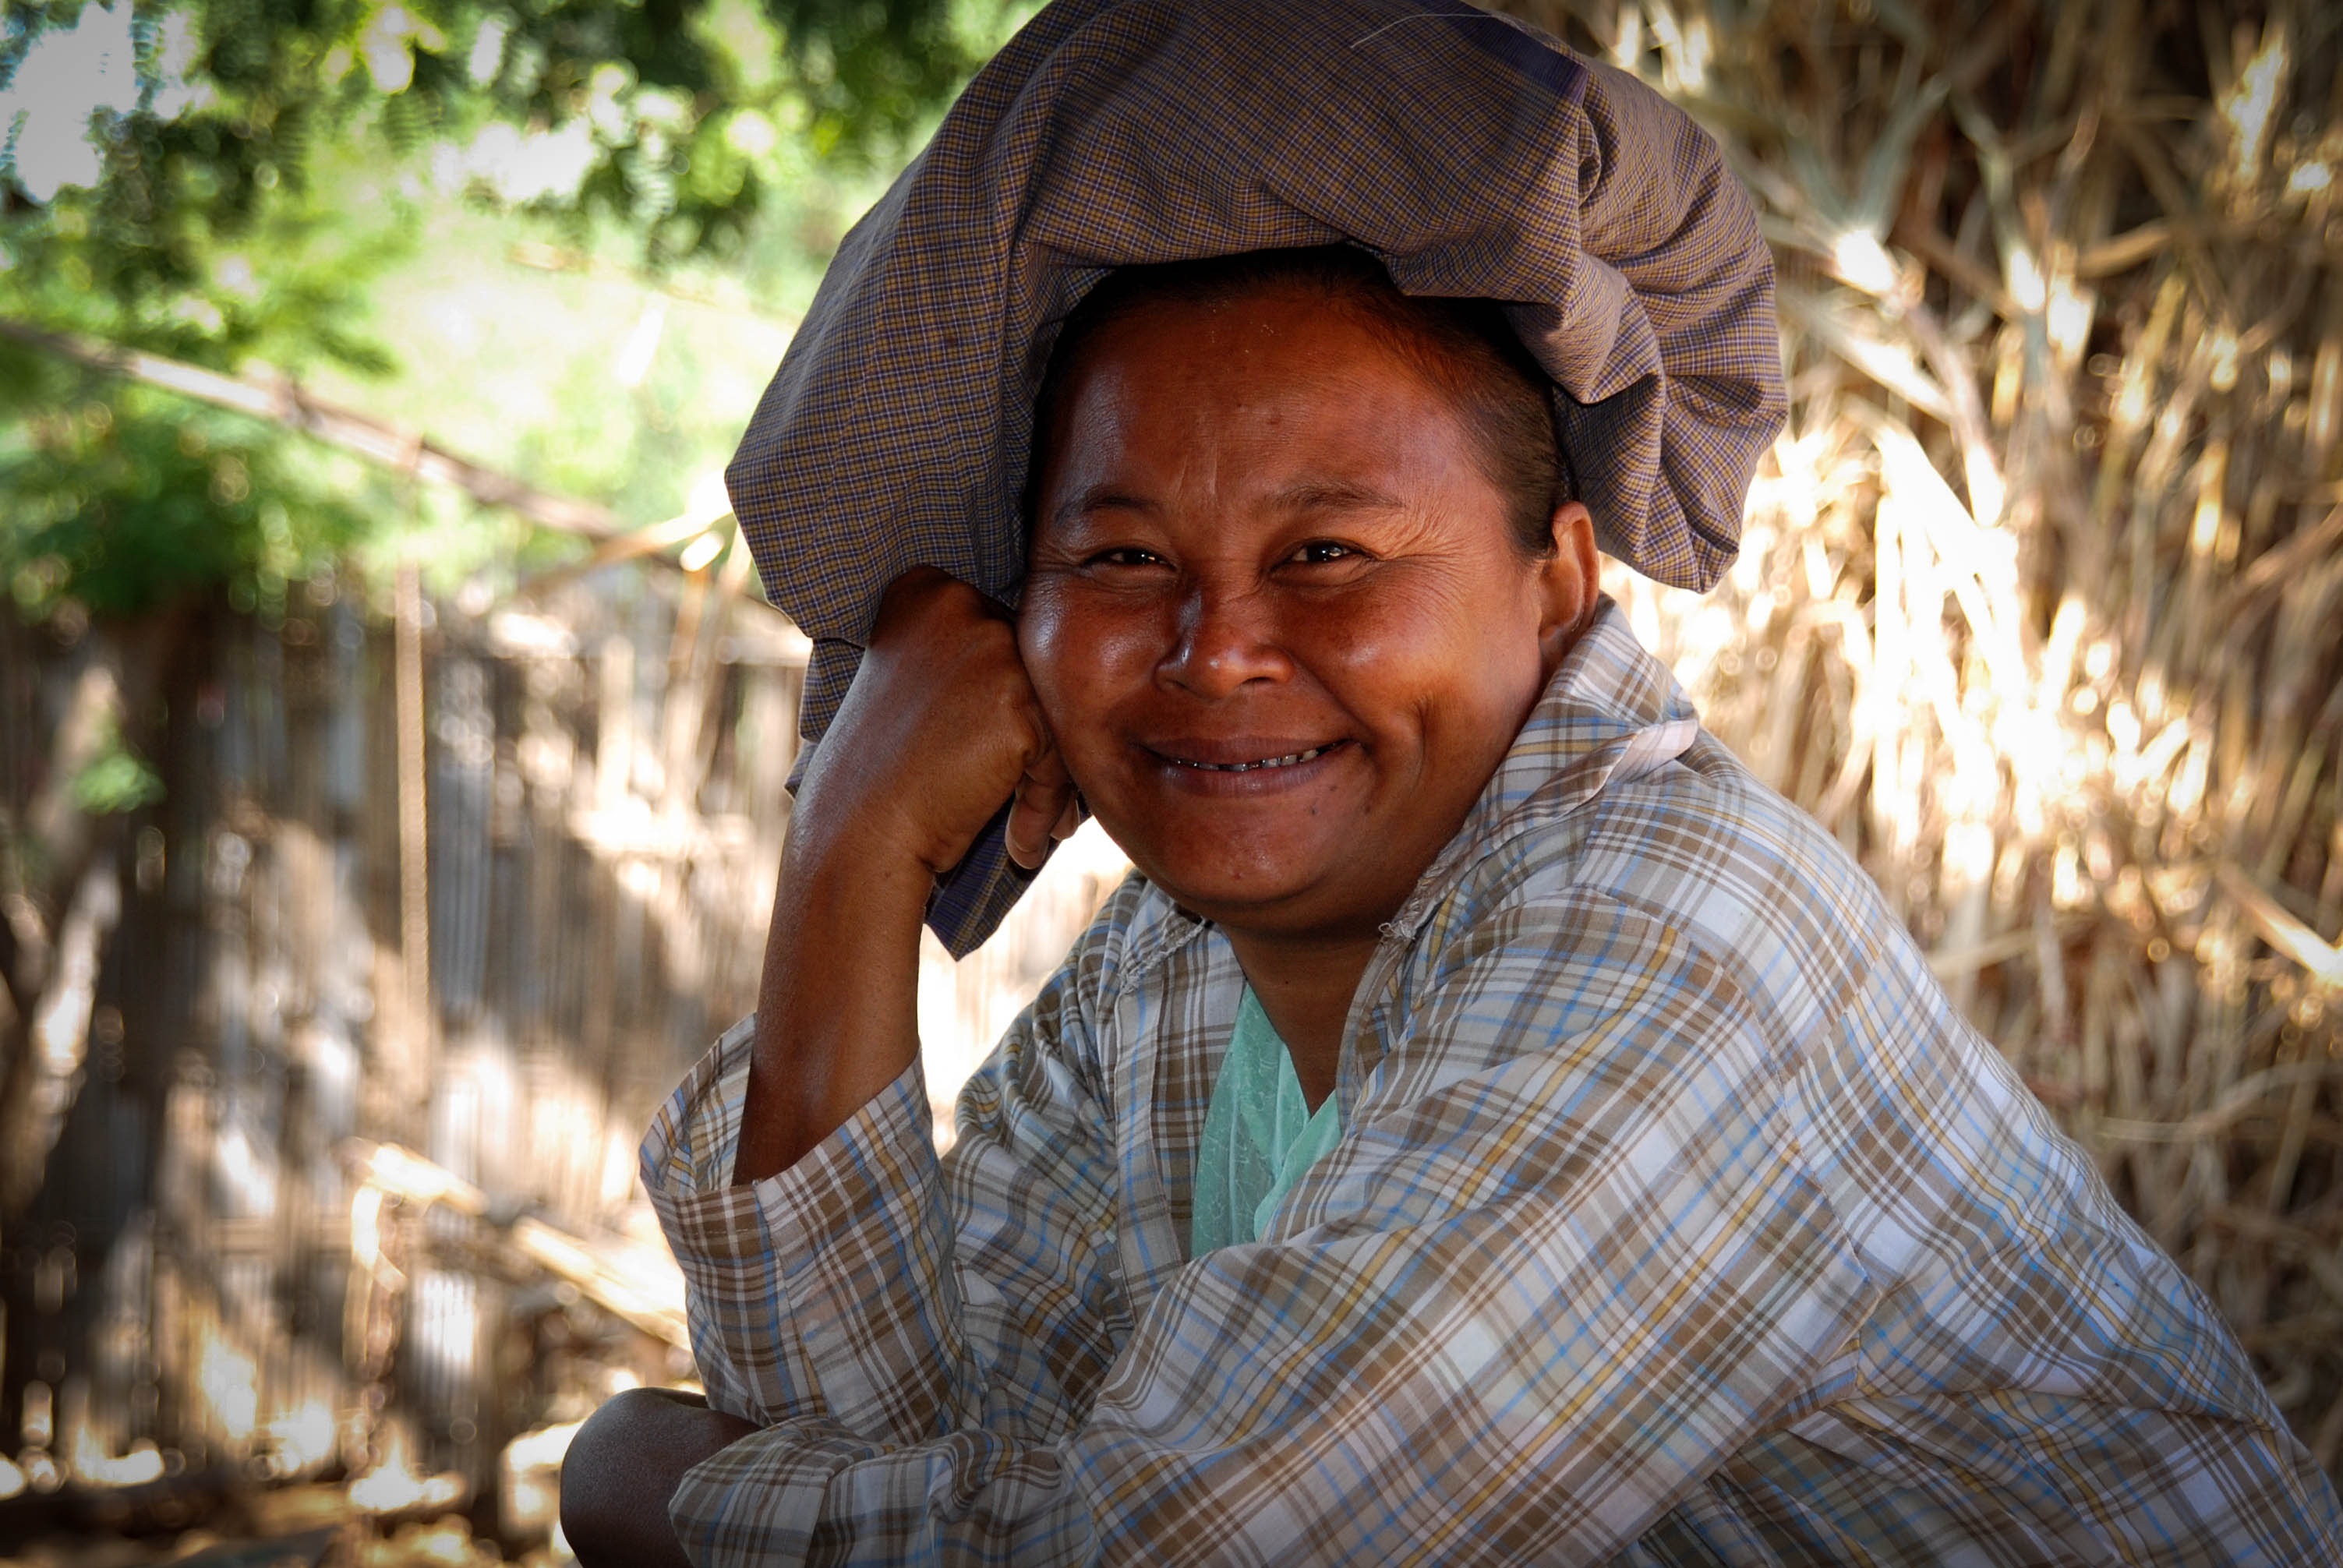
man, person, people, woman, male, portrait, autumn, asia, child, human, facial expression, smile, family, temple, myanmar, burma, satisfied, portrait photography